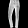
Label: Trouser